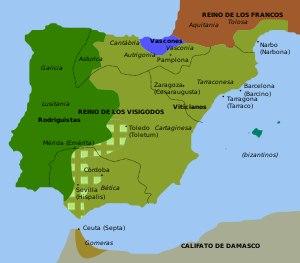
Le royaume de Galice a été une entité politique du sud-ouest de l'Europe et du nord-ouest de la péninsule Ibérique.
Le VIIIᵉ siècle en Occident fait suite au VIIᵉ siècle, qui avait vu la mise en place de l'évangélisation massive des populations européennes.
L'histoire d'al-Andalus recouvre les événements survenus au Moyen Âge, notamment entre 711 et 1492, sur l'ensemble des terres de la péninsule Ibérique sous domination musulmane.